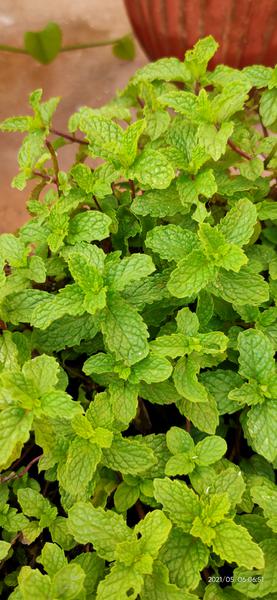
Plant: Mint